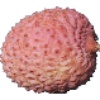
Label: lychee